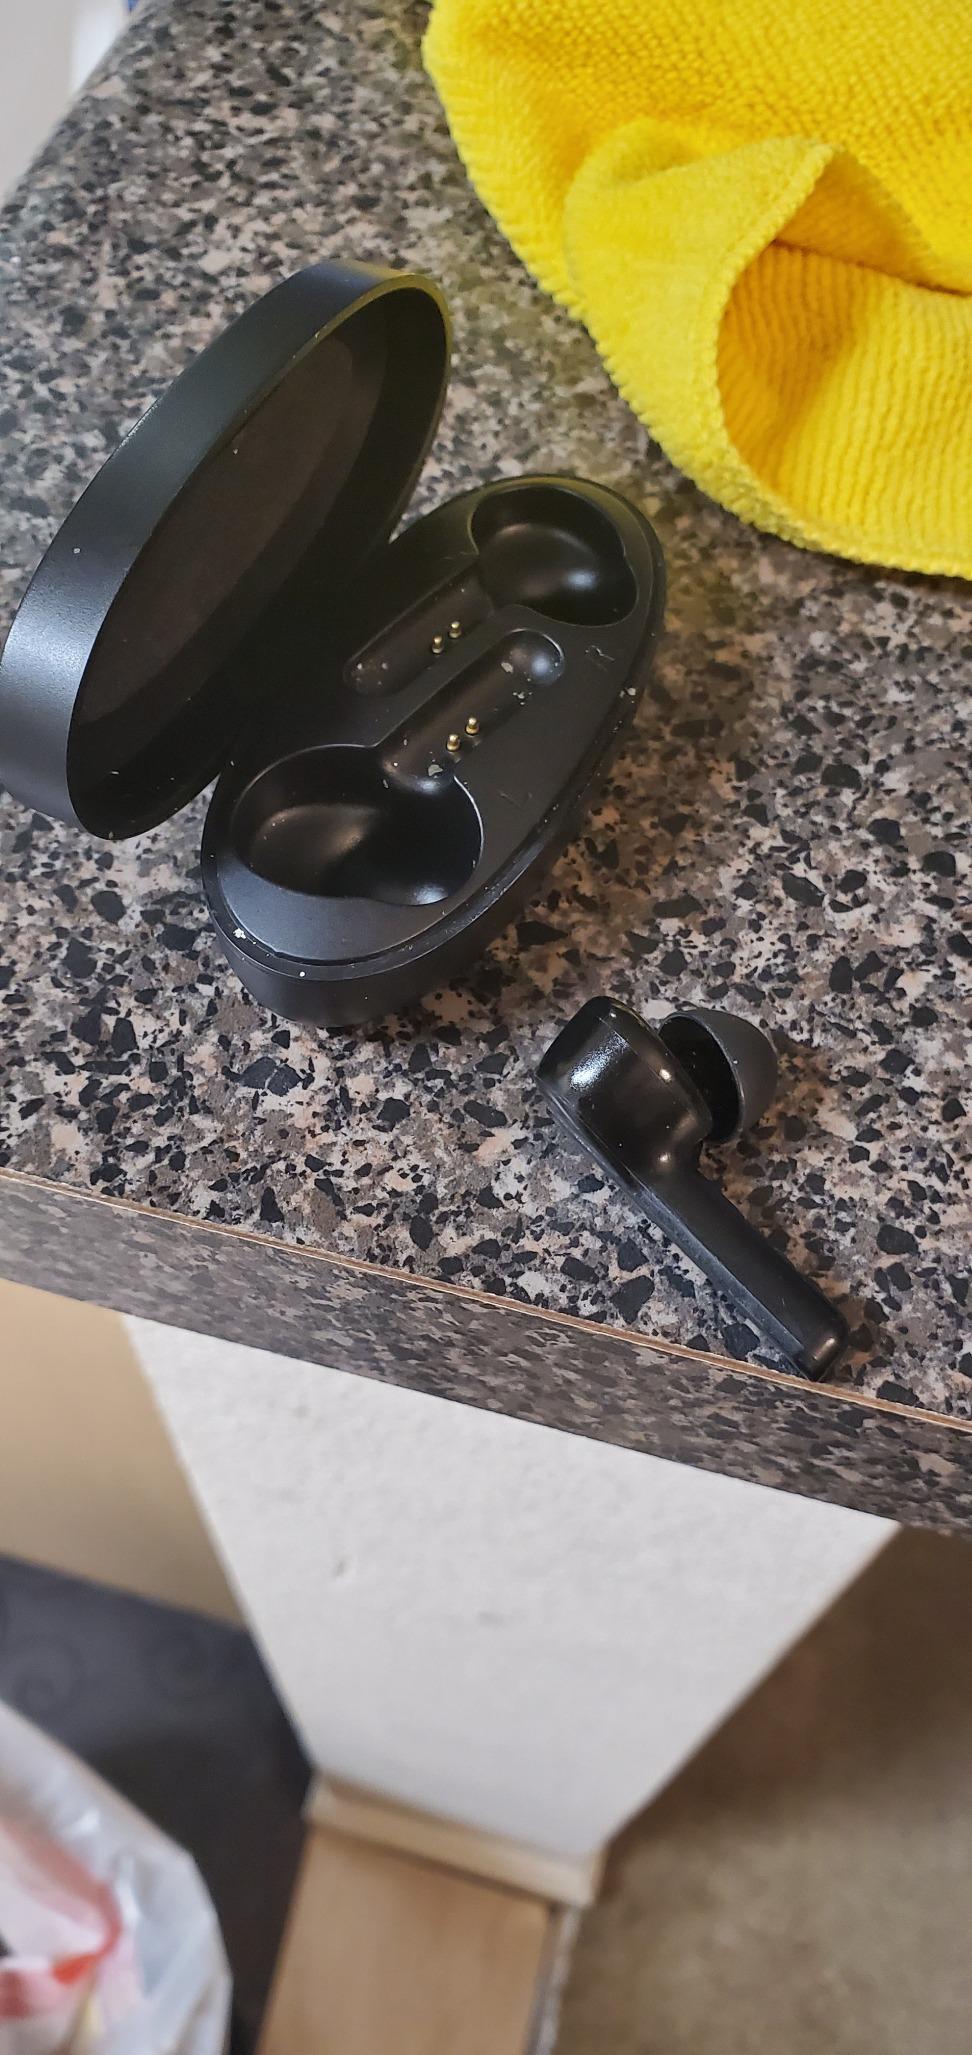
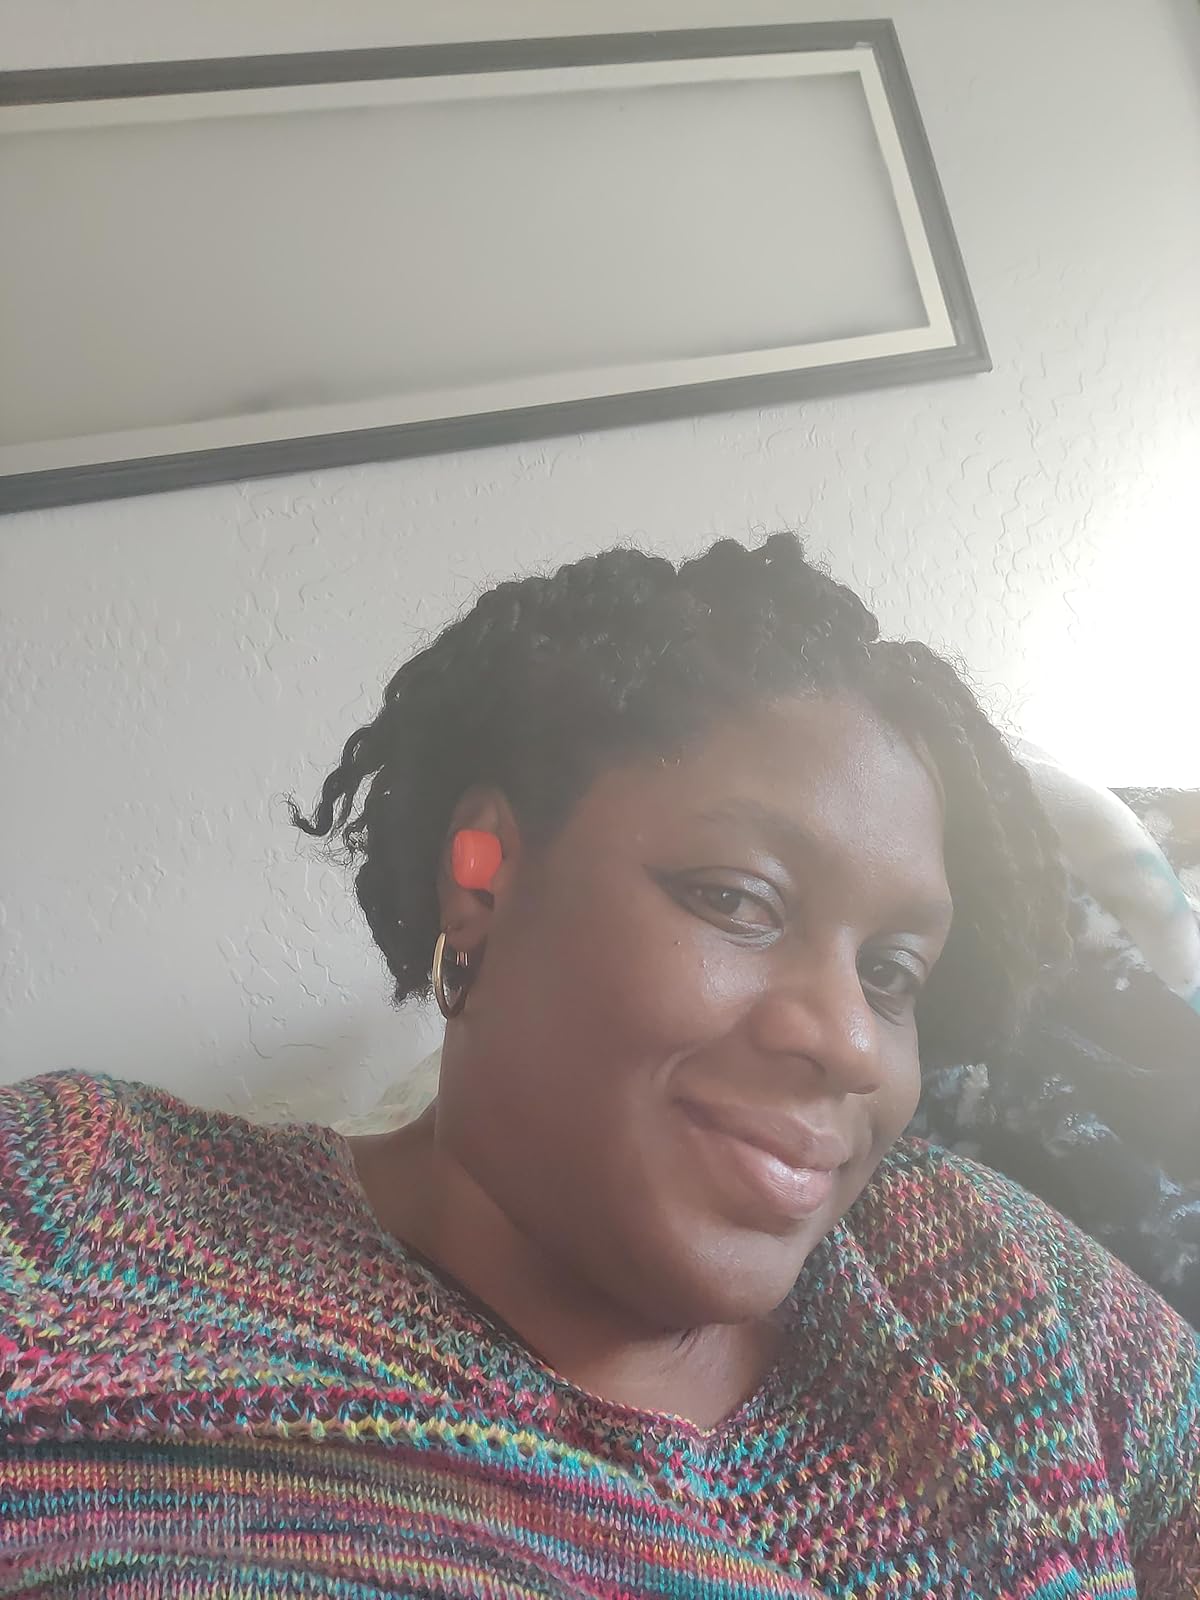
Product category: earbuds
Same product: no